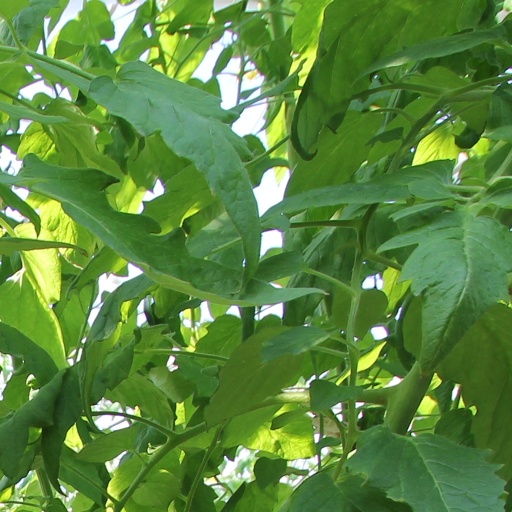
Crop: tomato